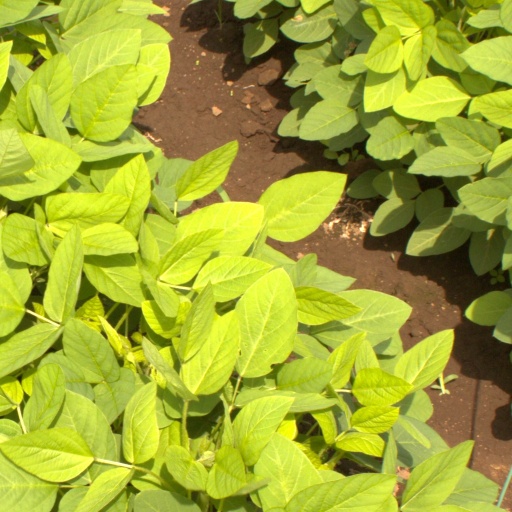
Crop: soybean